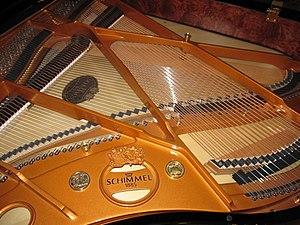
Schimmel est un fabricant de pianos allemand. L'entreprise a été fondée à Leipzig par Wilhelm Schimmel le 2 mai 1885. Son siège social se situe à Brunswick. Devenu le plus grand fabricant de pianos en Allemagne, Schimmel, très endetté, est placé sous contrôle financier en août 2009. La santé de l'entreprise s'améliore; redevenue propriété de la famille Schimmel, elle reste le premier fabricant de pianos d'Allemagne à ce jour.